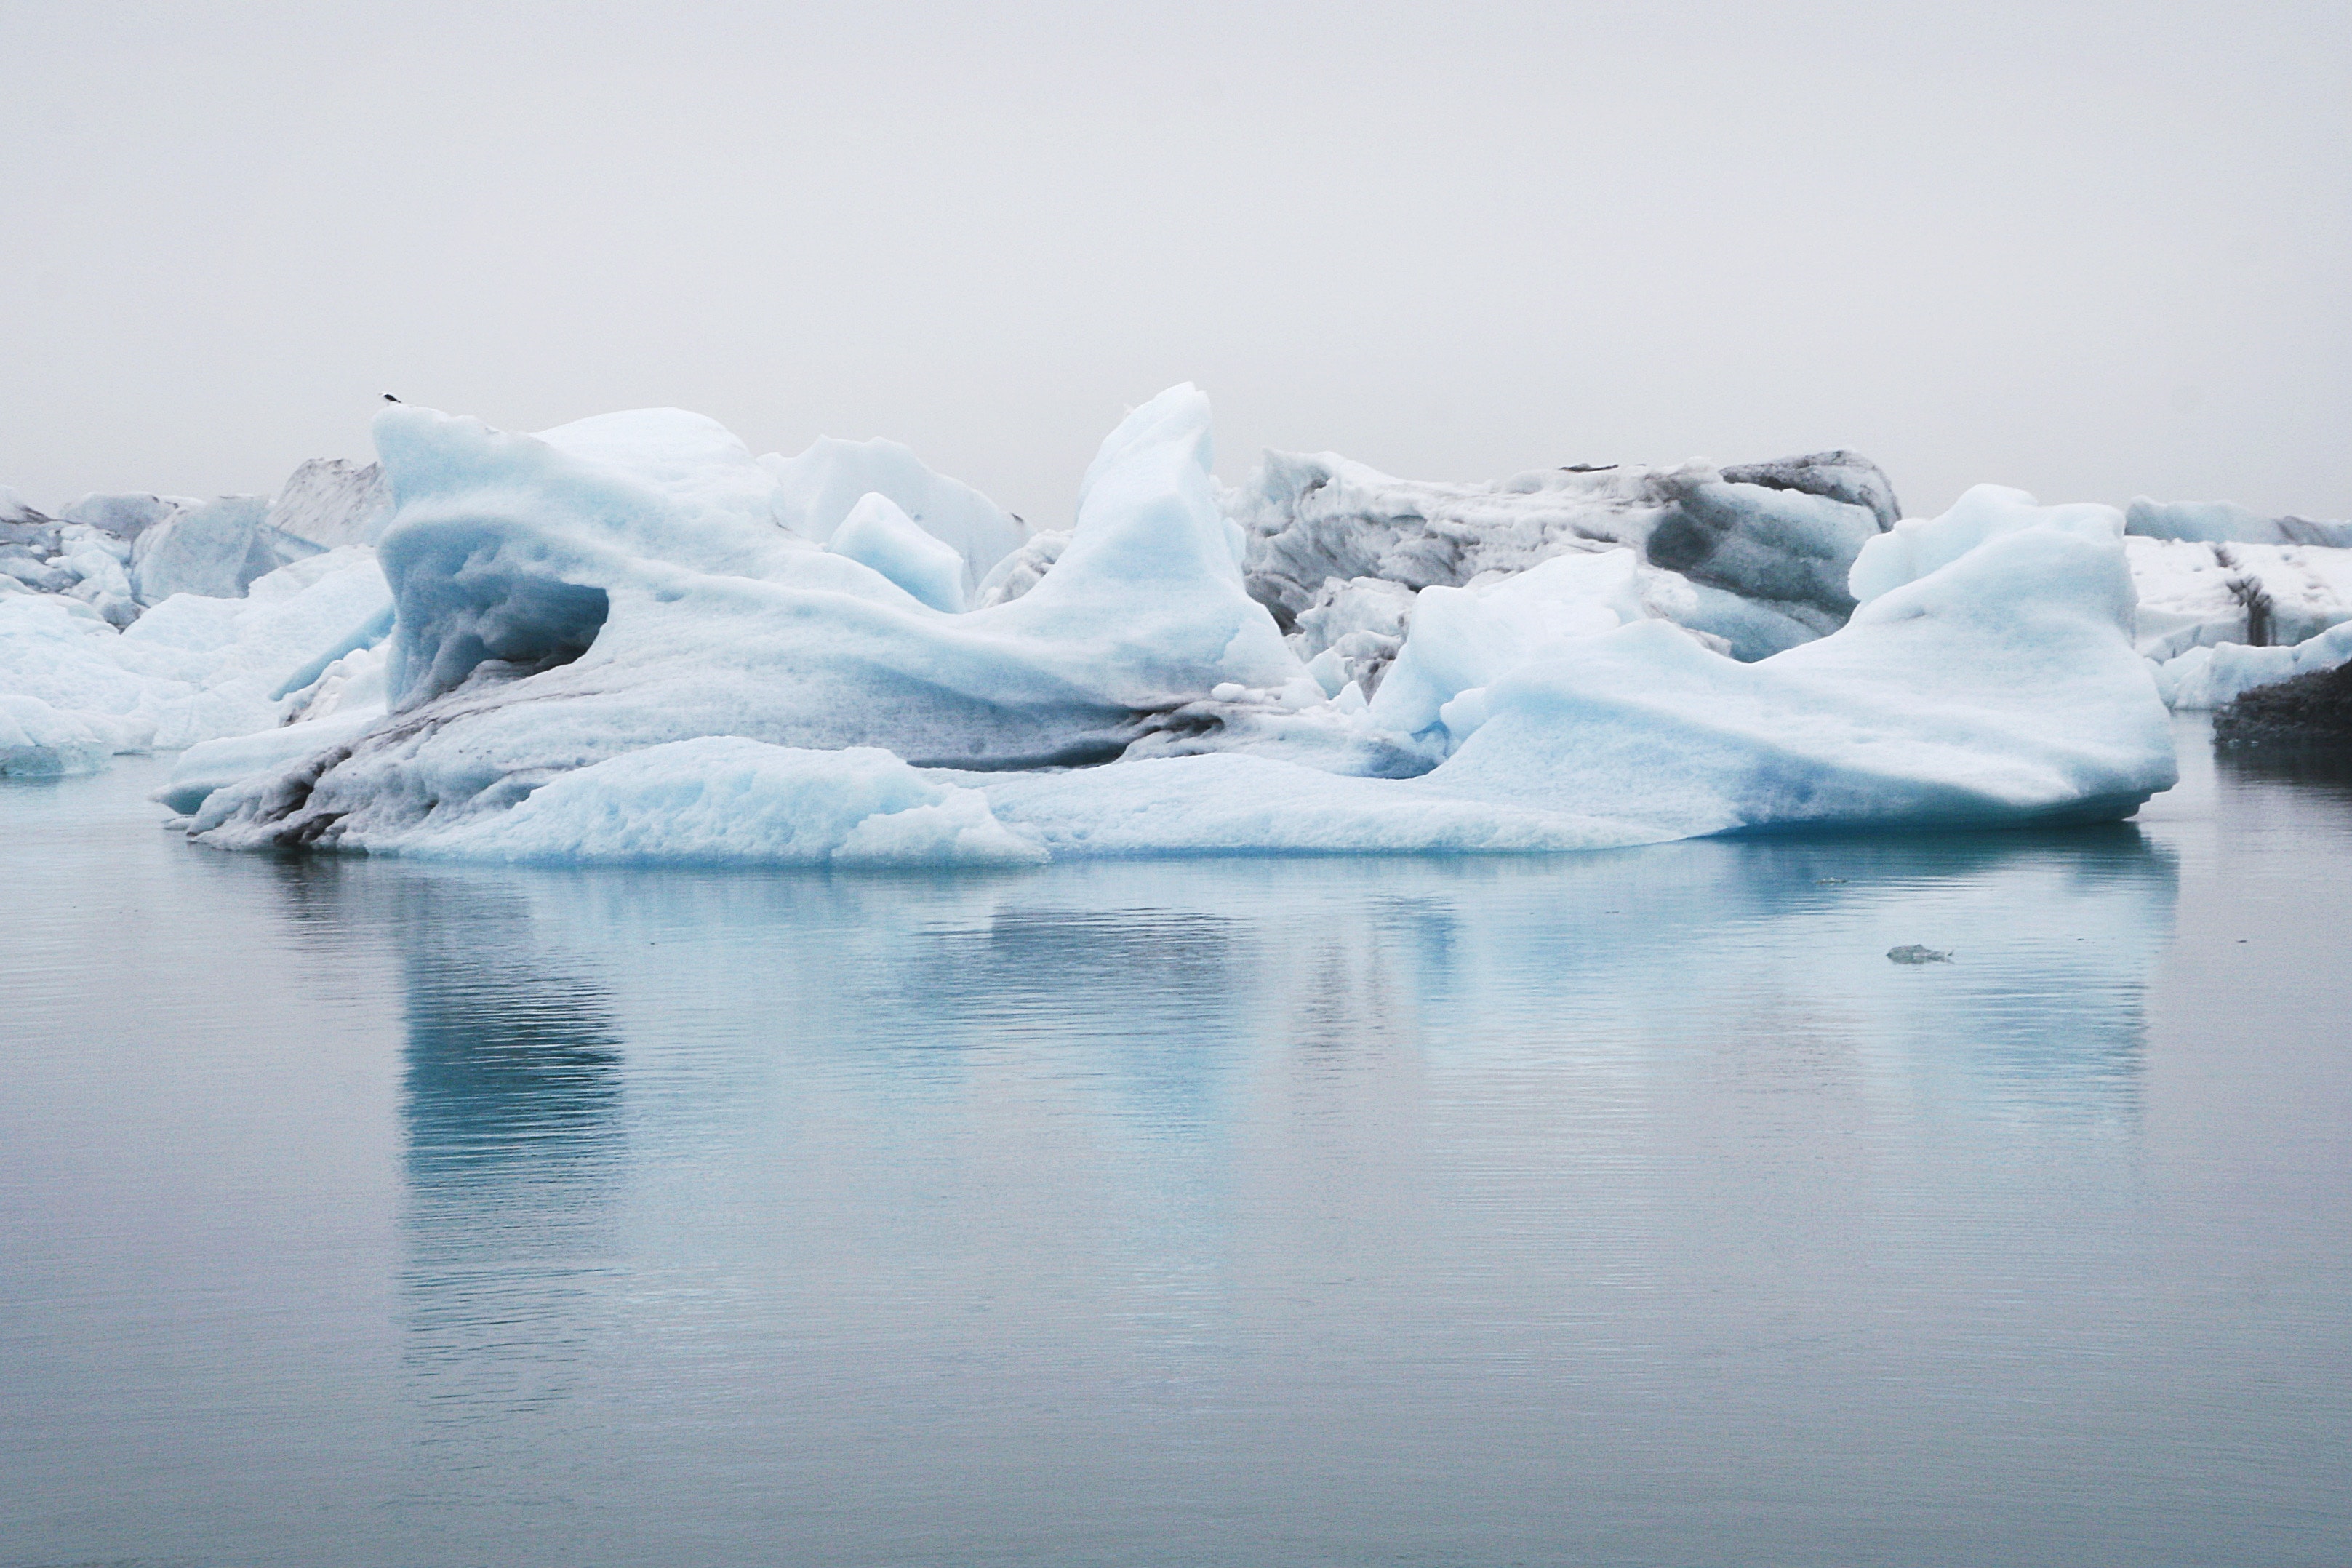
iceberg, polar ice cap, ice, glacial lake, glacial landform, sea ice, glacier, arctic ocean, arctic, ice cap, melting, natural environment, freezing, ocean, natural landscape, sky, water, winter, landscape, sea, lake, nunatak